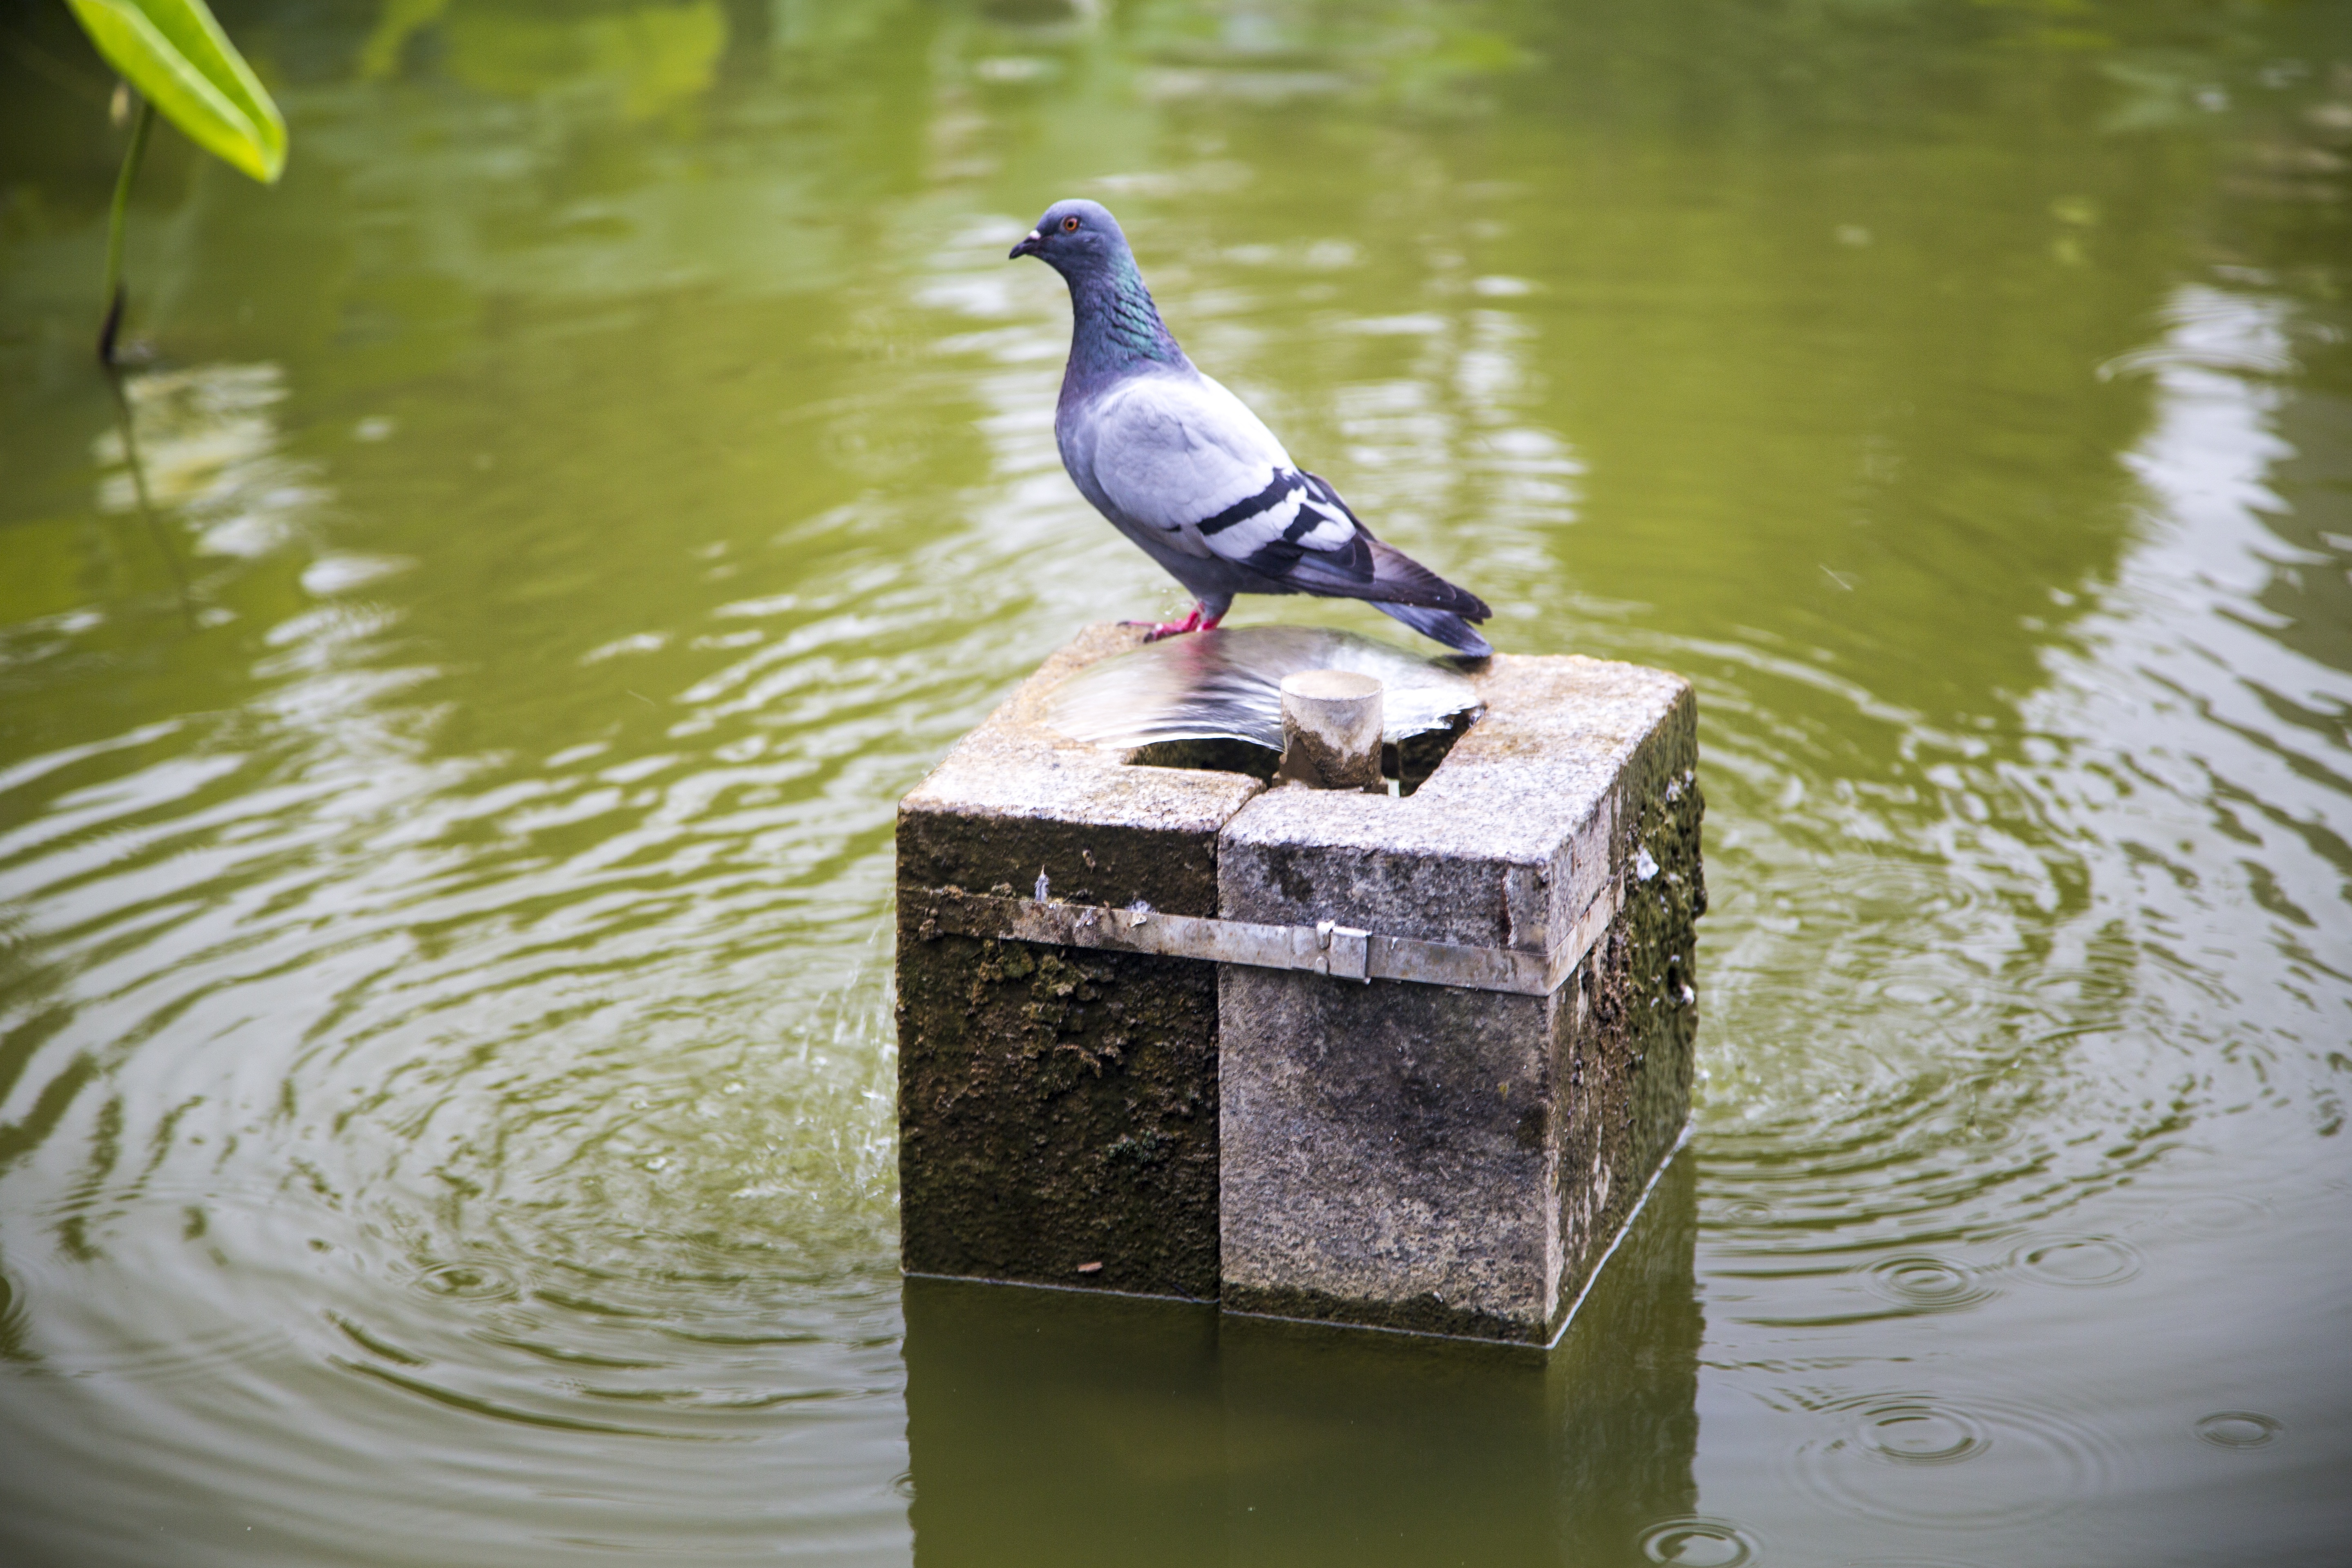
water, nature, bird, pond, wildlife, pet, reflection, rest, fauna, waterway, water flow, pigeon, duck, wait, water bird